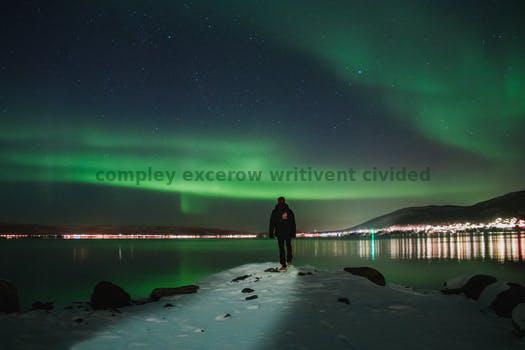
Label: Watermark